Al Molinaro

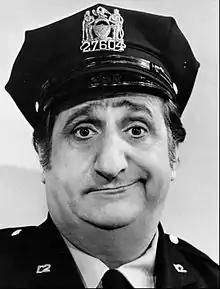
Molinaro as police officer Murray Greshler in "The Odd Couple" in 1974.

Albert Francis Molinaro (born Umberto Francesco Molinaro; June 24, 1919 – October 30, 2015) was an American actor. He played Al Delvecchio on "Happy Days" and Officer Murray Greshler on "The Odd Couple". He also appeared in many television commercials, including On-Cor frozen dinners.